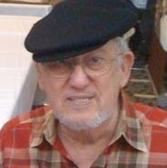
Age: 83